Endpaper

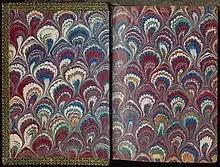
Marbled endpaper from Die Nachfolge Christi ed. Ludwig Donin (Vienna ca. 1875).

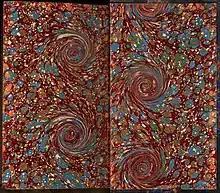
Handcrafted marbled endpapers of a book manually bound in France around 1880 (Giacomo Leopardi, Œuvres, vol. 2).

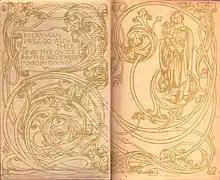
Endpapers of the original run of books in the Everyman's Library, 1906, based on the art of William Morris's Kelmscott Press.

The endpapers or end-papers of a book (also known as the endsheets) are the pages that consist of a double-size sheet folded, with one half pasted against an inside cover (the pastedown), and the other serving as the first free page (the free endpaper or flyleaf). Thus, the front endpapers precede the title page and the text, whereas the back endpapers follow the text. Booksellers sometimes refer to the front endpaper as FEP.